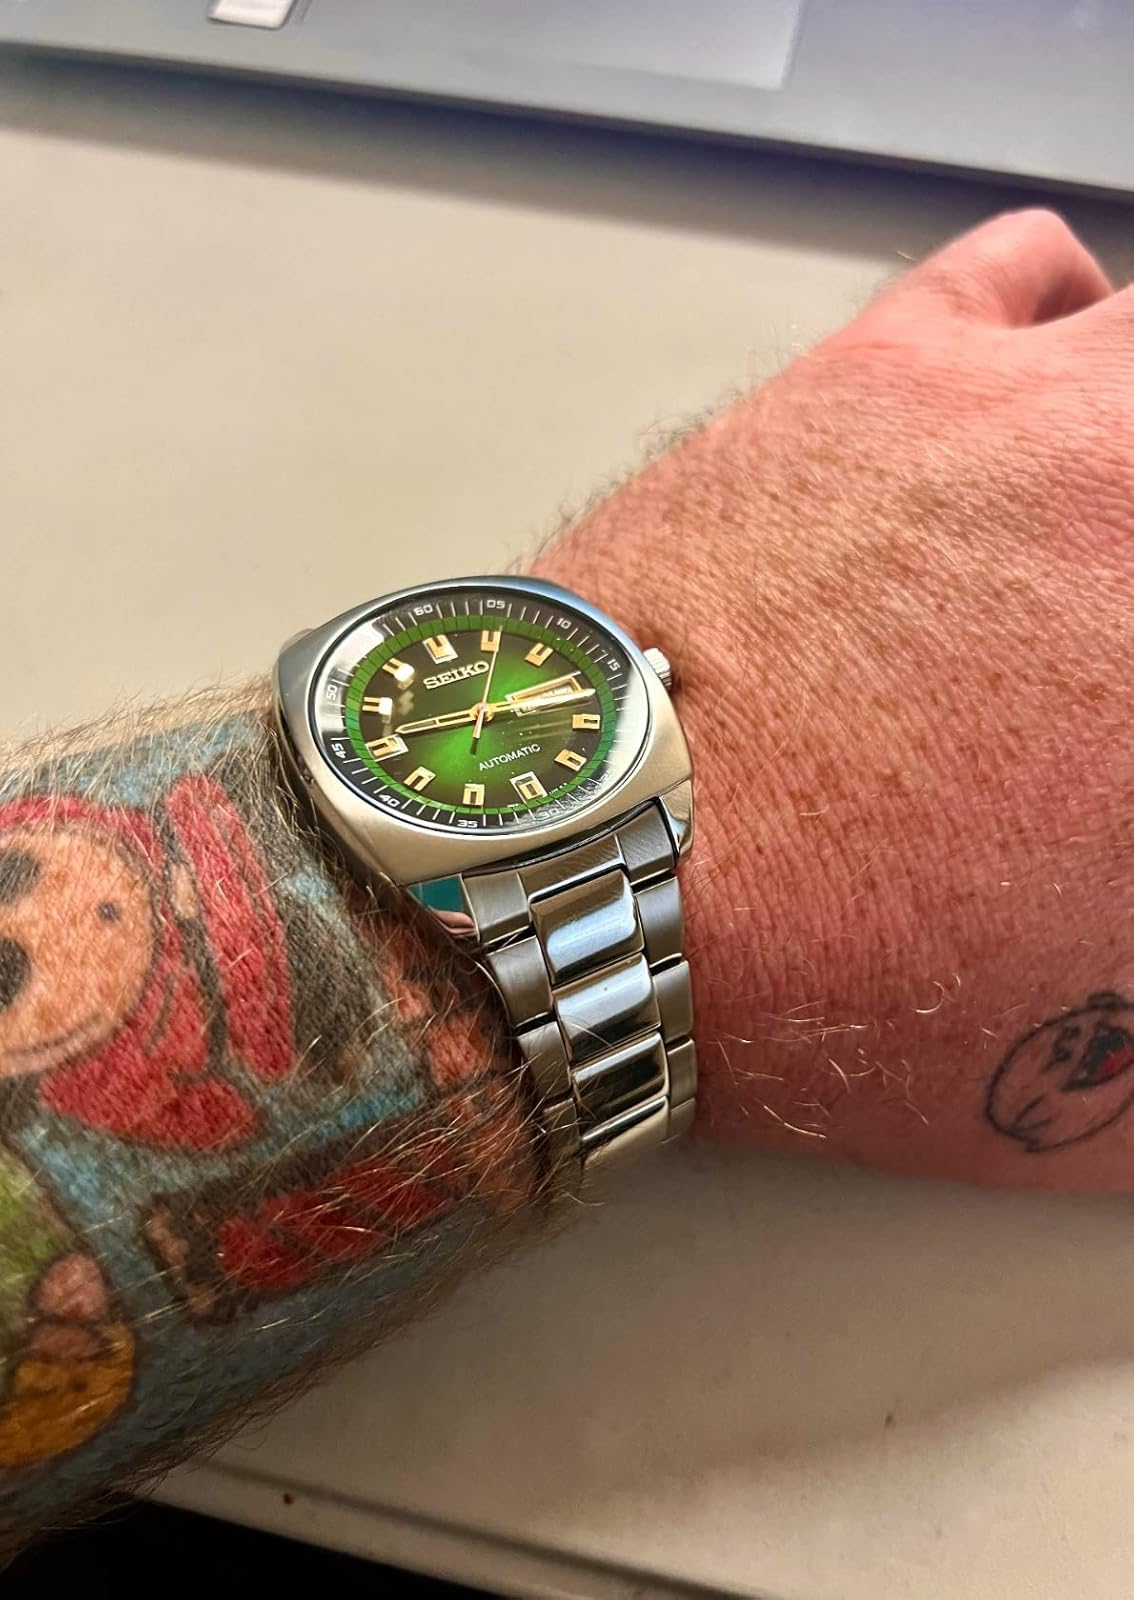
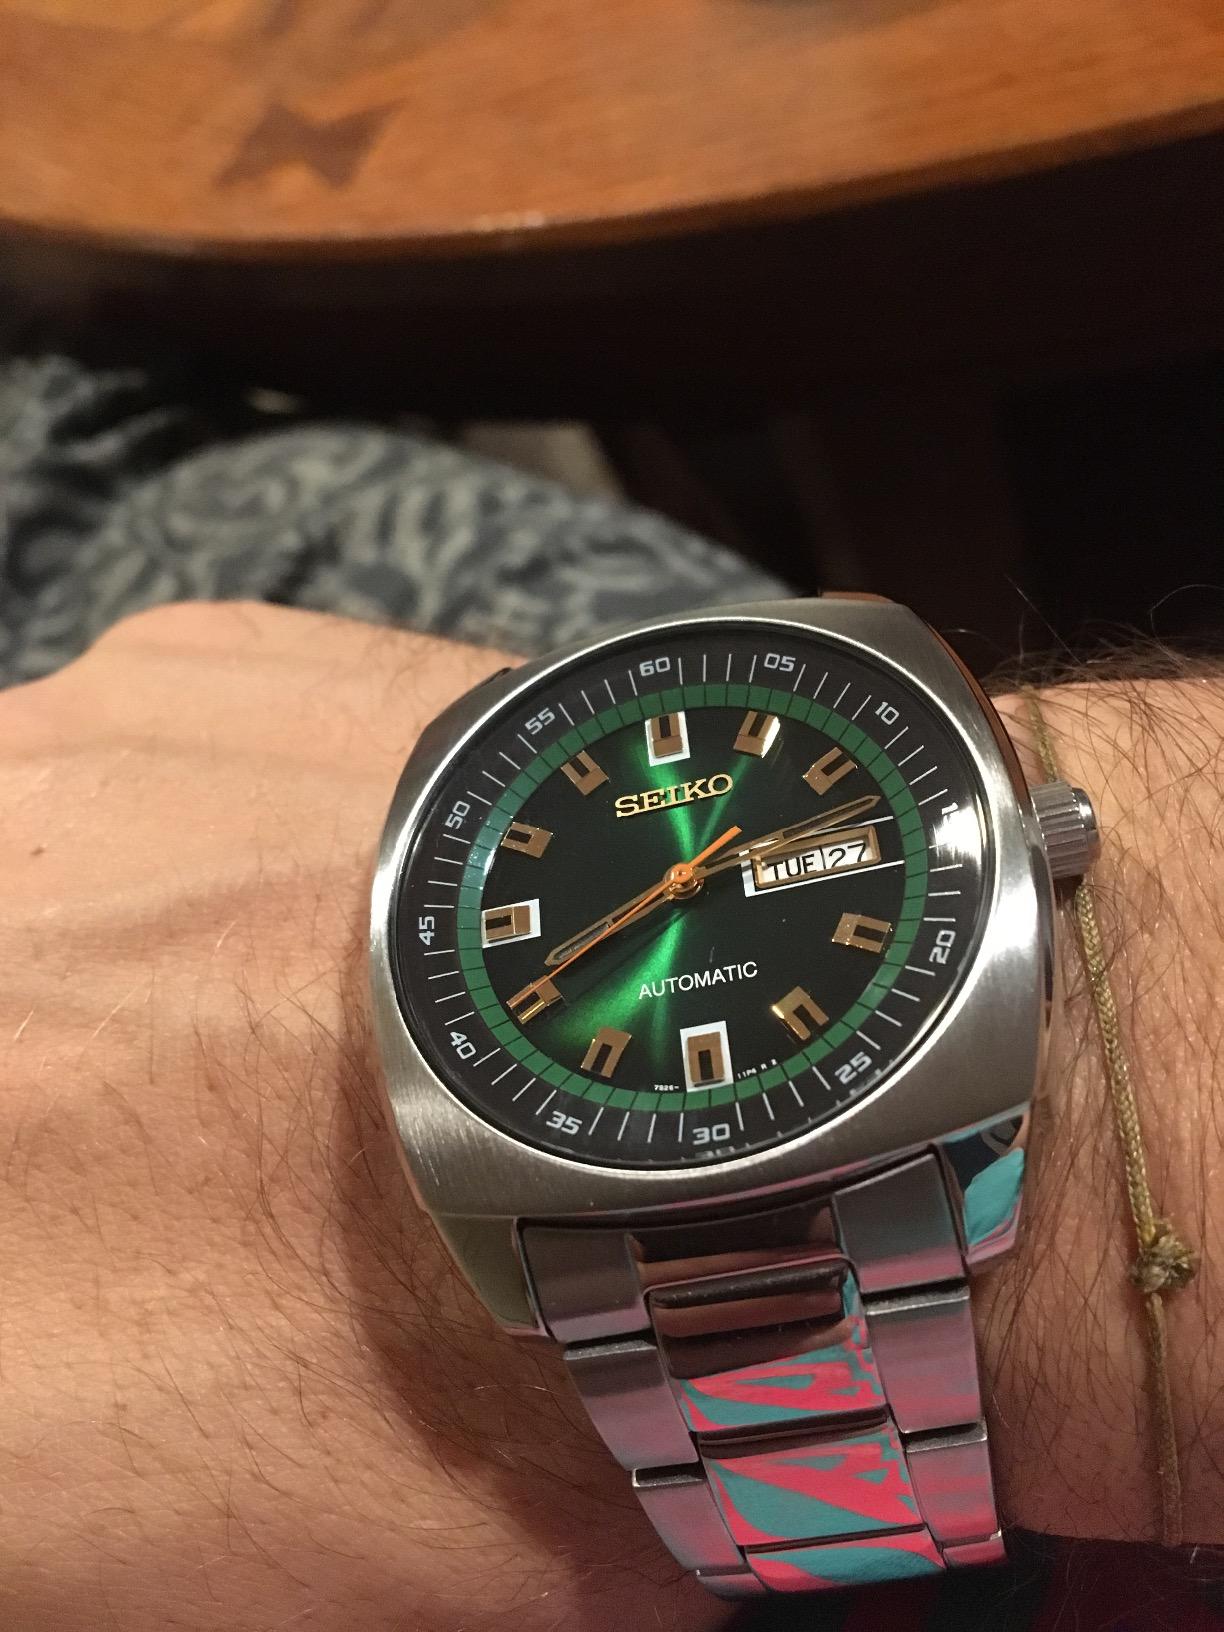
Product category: accessories_watch
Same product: yes